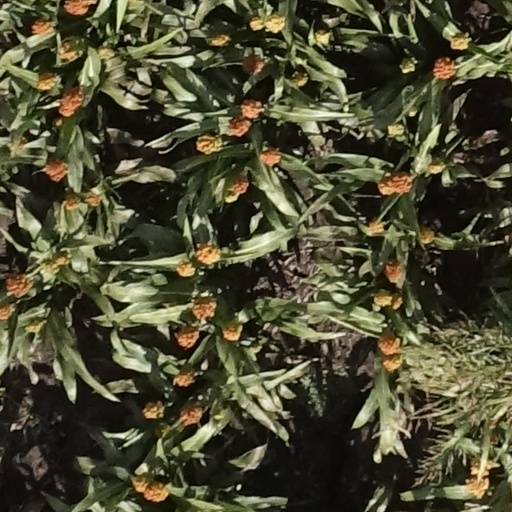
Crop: sorghum